Gustaw Holoubek

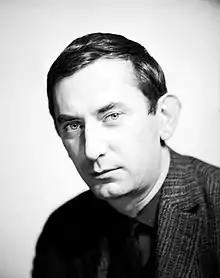
Gustaw Holoubek

Gustaw Teofil Holoubek (21 April 1923 – 6 March 2008) was a Polish actor, director, member of the Polish Sejm, and a senator.